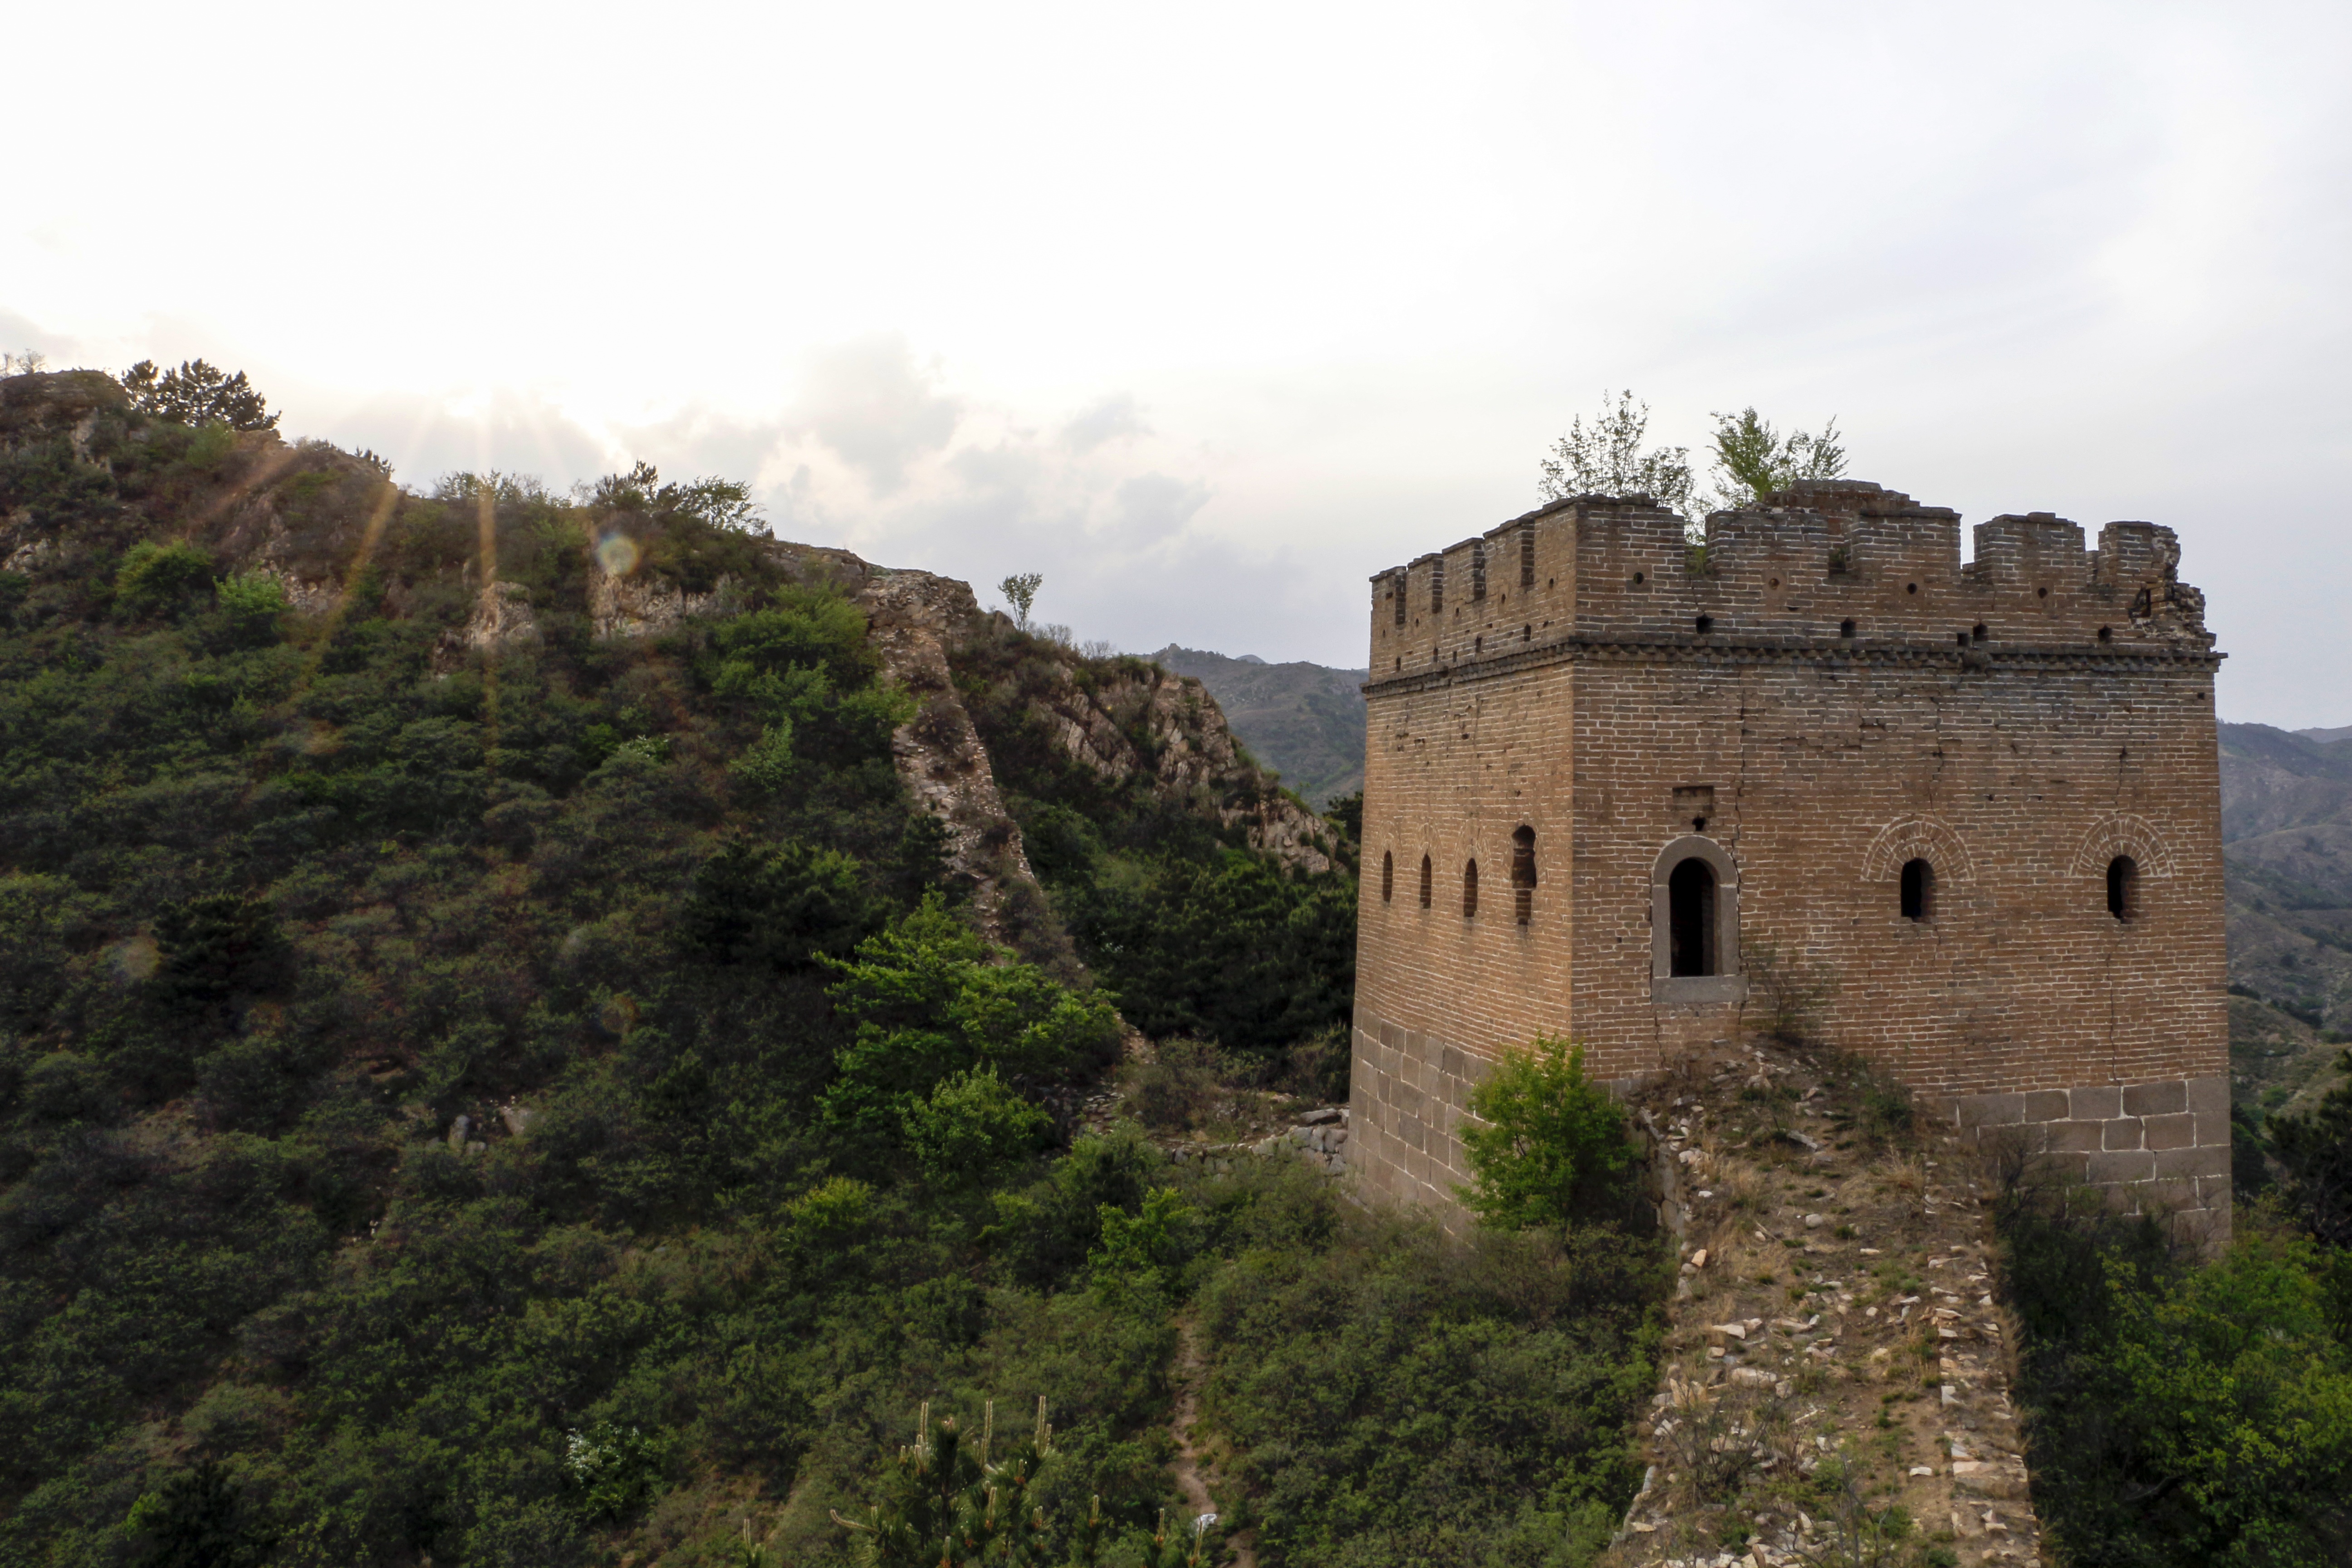
building, castle, asia, beacon, fortification, ruins, monastery, china, the great wall, archaeological site, historic site, ancient history, wu gou wall